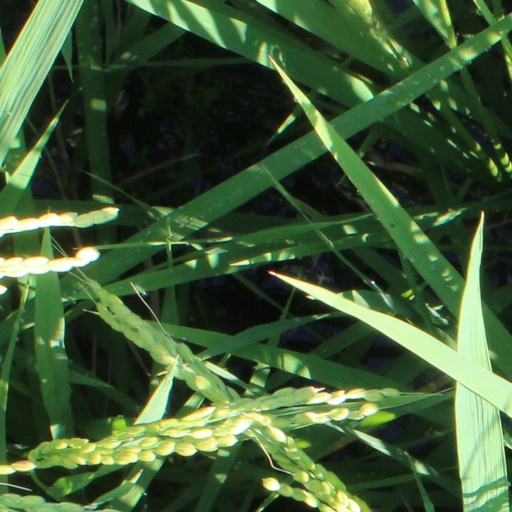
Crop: rice